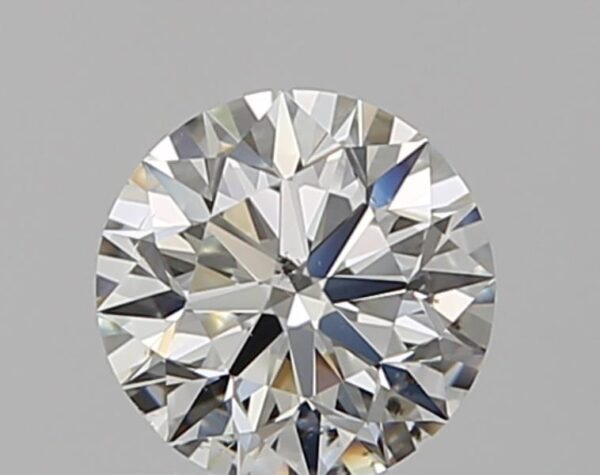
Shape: round
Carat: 0.59
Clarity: SI1
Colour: J
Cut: EX
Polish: EX
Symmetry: VG
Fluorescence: N
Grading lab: GIA
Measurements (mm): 5.3 x 5.37 x 3.35